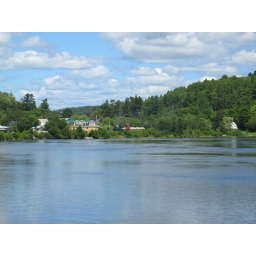
A closer view of the train and water tower in Wakefield, Quebec.